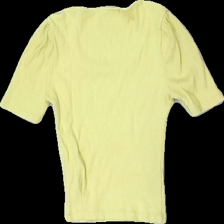
View: back
Type: Top
Category: Ladies
Brand: Bikbok
Colors: Yellow
Material: 100% Viscose
Cut: C-collar, Tight
Size: XS
Season: All
Price range: 50-100
Recommended usage: Recycle